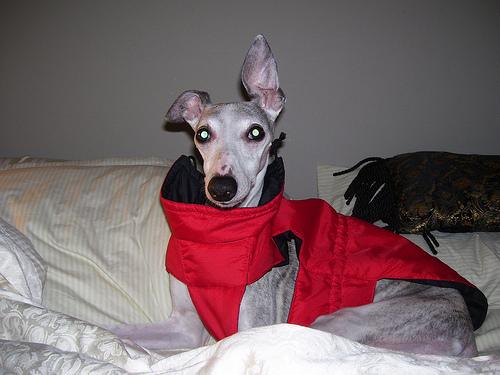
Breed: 234-n000065-whippet